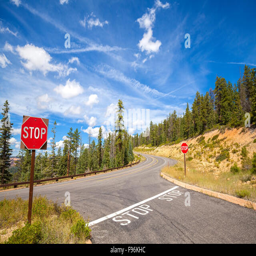
stop signs by the side of an empty road